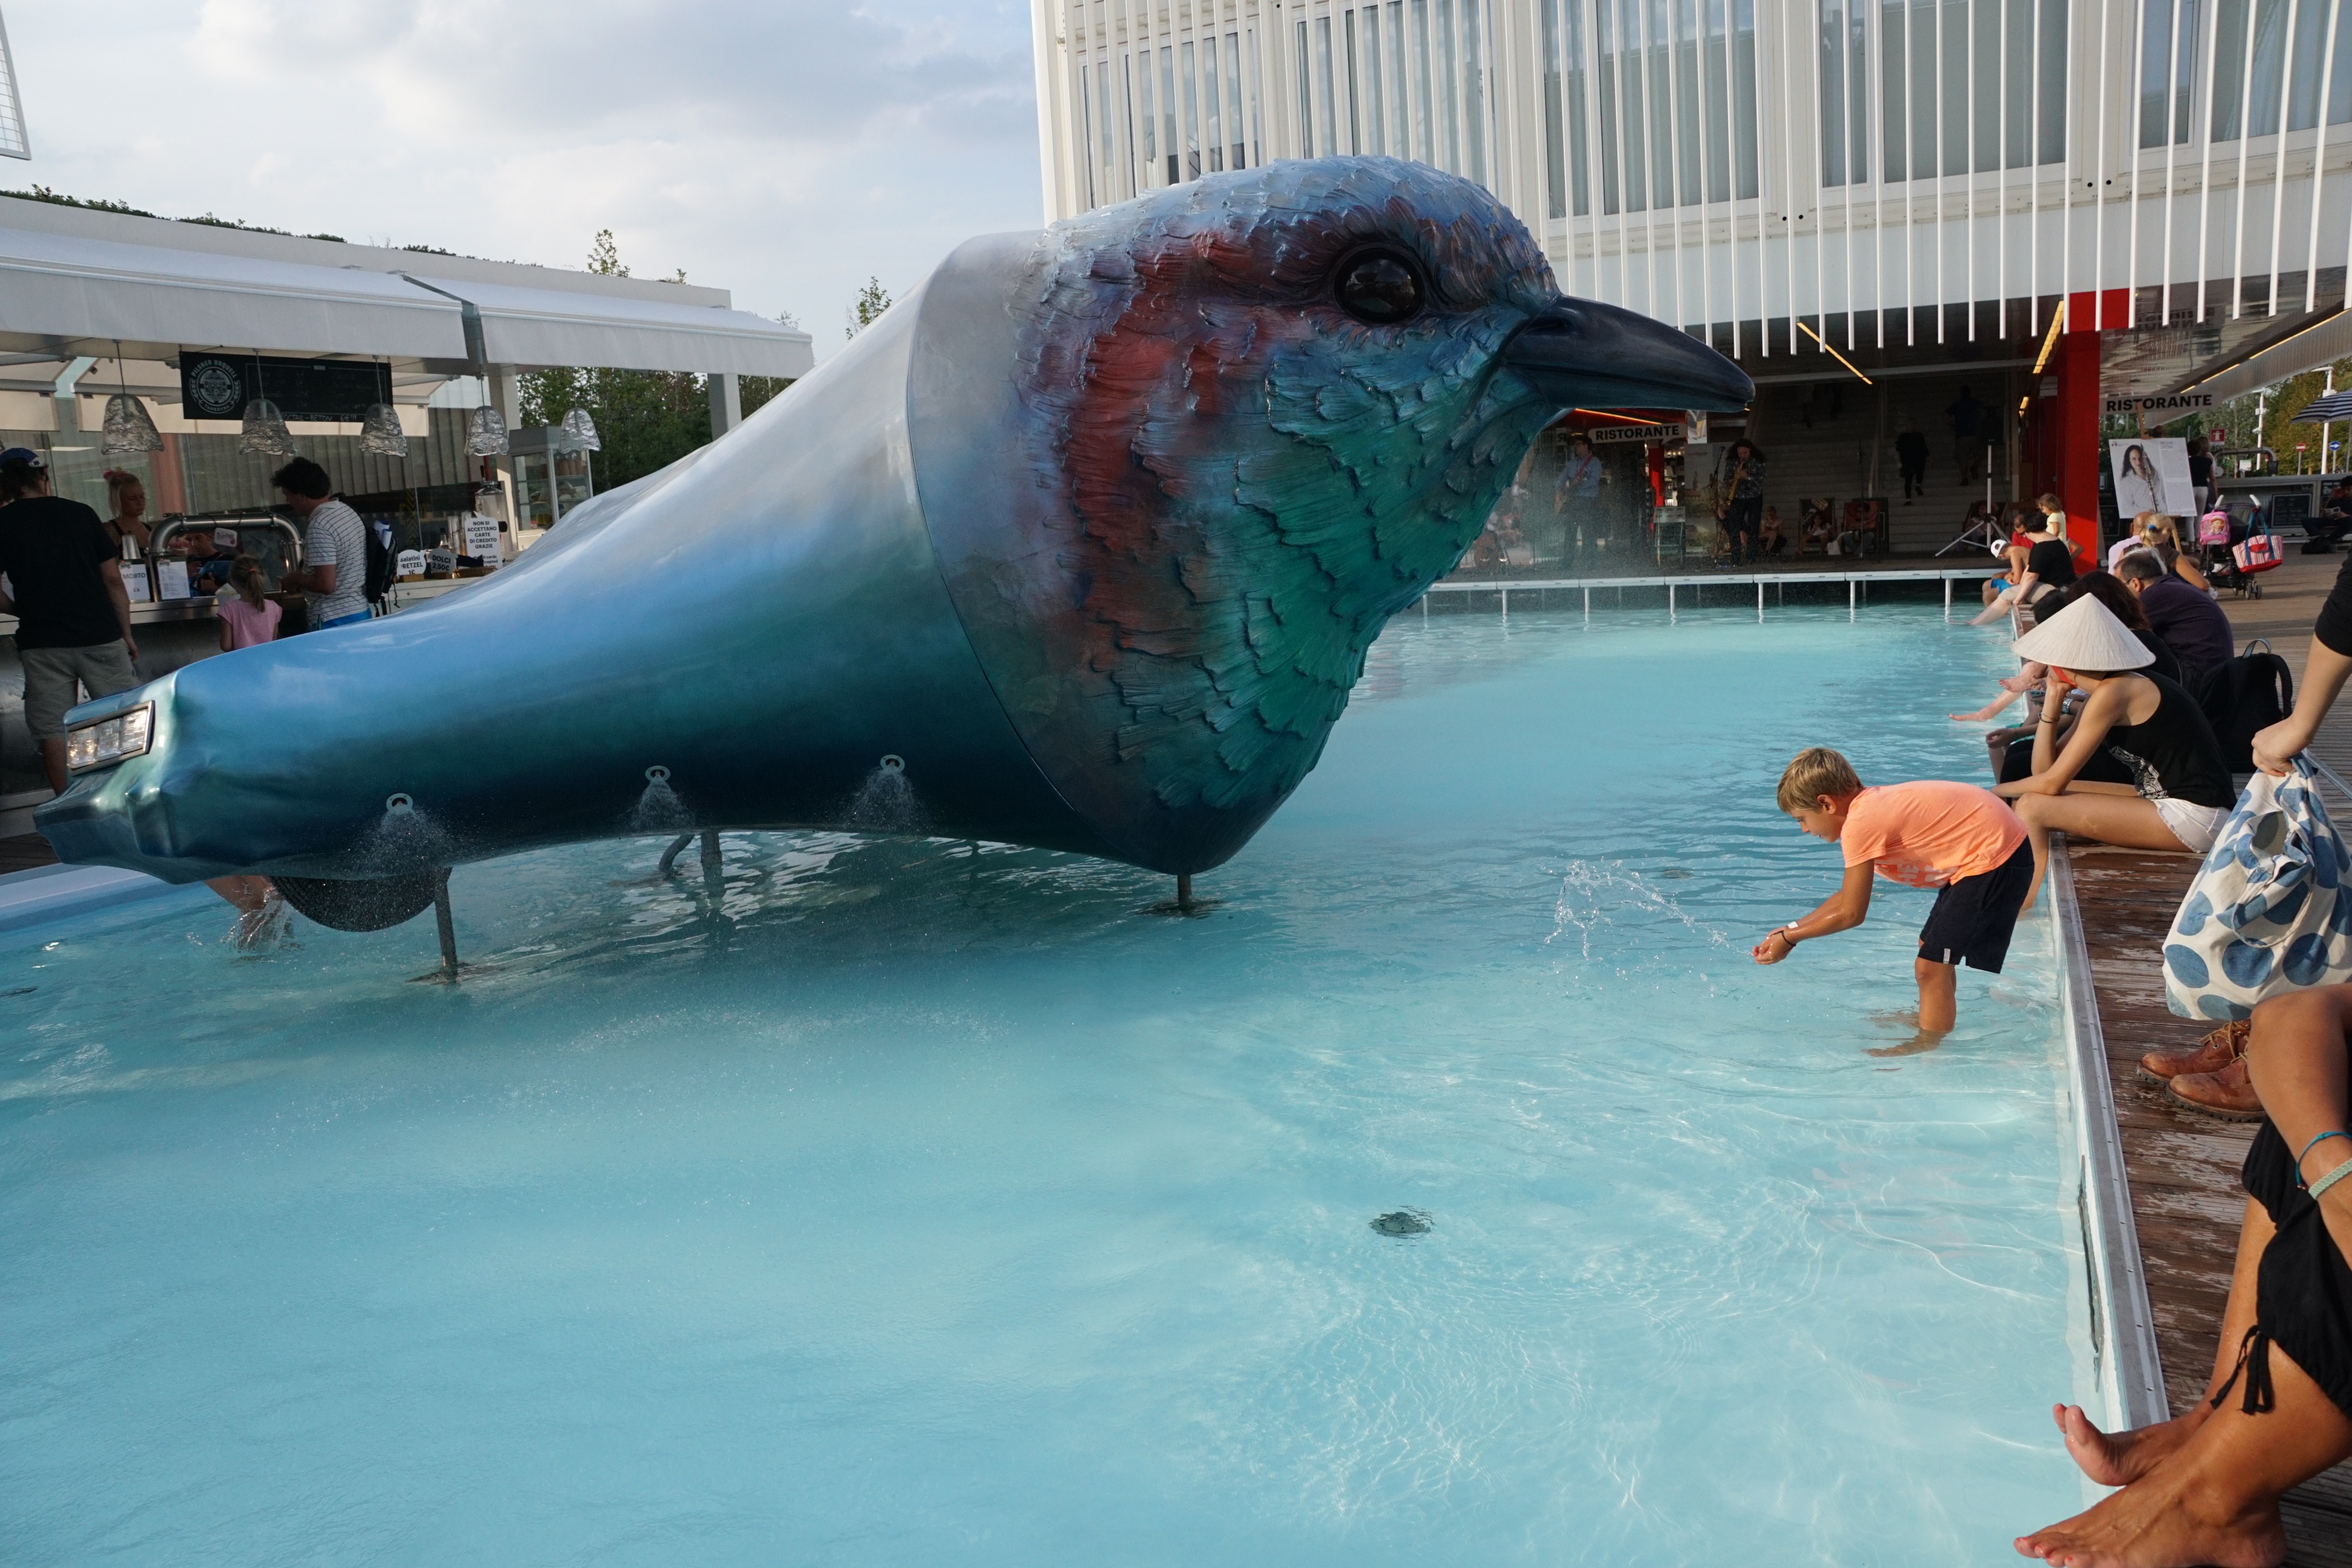
bird, statue, ice, vehicle, amusement park, swimming pool, park, italy, blue, present, art, expo, figure, fountain, exhibit, water park, milan, czech republic, recovery, big bird, atmosphere of earth